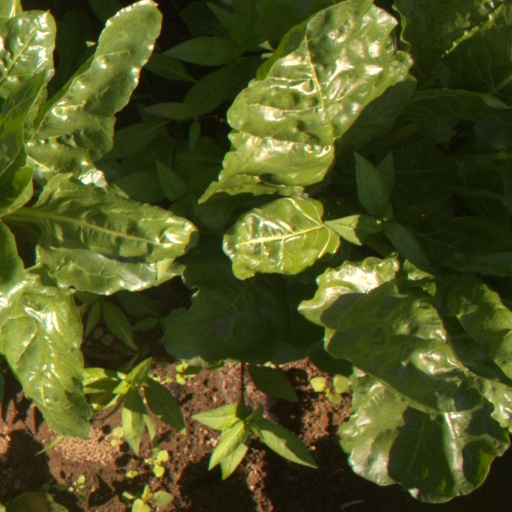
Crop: sugar beet